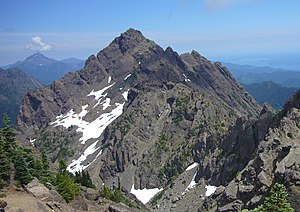
Olympic Mountains / Bjerglandskaber / Galleri
Olympic Mountains er en bjergkæde på Olympic-halvøen i den amerikanske delstat Washington. Hovedparten af bjergkæden ligger i Olympic National Park, men bjergene er del af det langt større Pacific Coast Ranges-system langs det nordamerikanske kontinents nordvestlige stillehavskyst, også kendt som Pacific Northwest. Olympic Mountains er en relativ lav bjergkæde, hvis højeste top er Mount Olympus på 2.432 moh. På grund af de klimatiske forhold, er det alligevel højt nok til at bjergene rummer gletsjere og de højeste tinder har permanent snedække.